Dmytro Kuleba

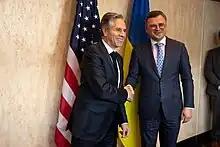
Kuleba meeting with U.S. Secretary of State Antony Blinken in London, on 20 June 2023

In July 2023 when Ukrainian four-time individual world sabre champion Olga Kharlan was disqualified at the World Fencing Championships for not shaking the hand of her defeated Russian opponent, though she instead offered a tapping of blades in acknowledgement, Kuleba voiced support for Kharlan. He wrote on social media: "I urge [Fédération Internationale d'Escrime] to restore Kharlan's rights and allow her to compete."